Death and state funeral of Leonid Brezhnev

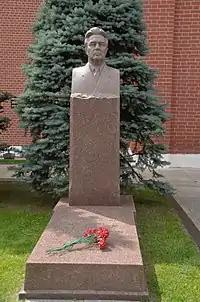
Brezhnev's tomb in the Kremlin Wall Necropolis

The Taman and Kantemir Guard divisions of the Moscow "militsiya" sealed off downtown Moscow on Friday 12 November. Large avenues were tightly guarded by the police and the Moscow military garrison while soldiers, wearing black-edged red armbands, stood in front of the House of the Unions, the building itself decorated with numerous red flags and other communist symbols.